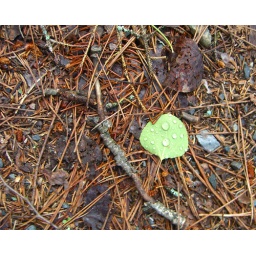
A single green leaf in the middle of of dead pine needles gathered beads of water after a rainfall.